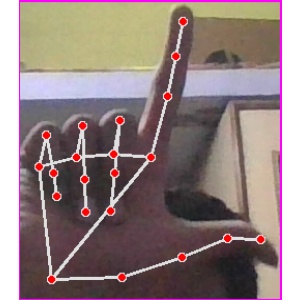
अक्षर: ल